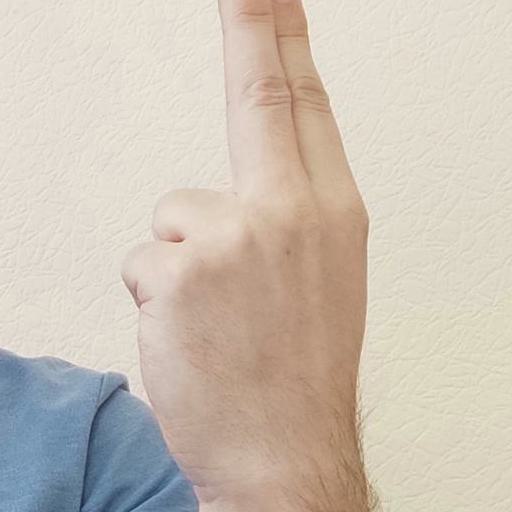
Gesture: two_up_inverted